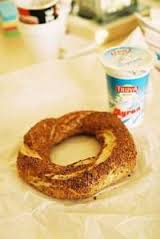
Yemek: simit